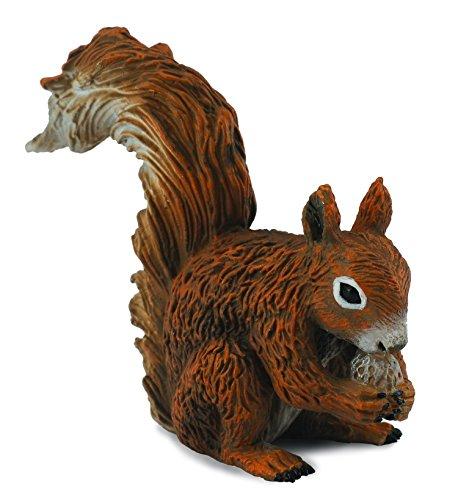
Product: CollectA Woodlands Red Squirrel (Eating) Miniature Toy Figure - Authentic Hand Painted Model
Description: PRODUCT SPECS: The 2.2''L x 1.8''H red squirrel is realistic and lifelike in every detail, from the nut it is eating to its bushy tail.
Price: $5.99
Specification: ProductDimensions:2x1x1.6inches|ItemWeight:0.48ounces|ShippingWeight:0.48ounces(Viewshippingratesandpolicies)|DomesticShipping:ItemcanbeshippedwithinU.S.|InternationalShipping:ThisitemcanbeshippedtoselectcountriesoutsideoftheU.S.LearnMore|ASIN:B0081LT66O|Itemmodelnumber:88467|Manufacturerrecommendedage:36months-15years